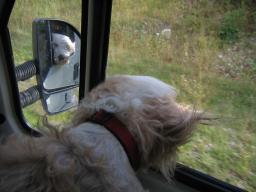
Label: Background_without_leaves